Mogontiacum

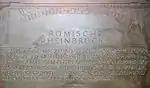
Modern bridge panel of the Roman bridge, which is being reconstructed as a timber supporting structure with segmental arches

Around 350, the increasingly unstable political situation led to the construction of a second city wall. The military camp and the stage theatre were now located outside the secured city area and both facilities were demolished. In the years that followed, there were repeated incursions by Germanic groups, especially the Alemanni, who were even able to establish themselves temporarily on the left bank of the Rhine. The background to this was probably another civil war in the Roman Empire: in the battles between Emperor Constantius II and the usurper "Magnentius", the 22nd legion was almost completely routed in the bloody Battle of Mursa in 351 and was not re-established afterwards. The "milites Armigeri", possibly a surviving unit of the largely annihilated legion, now took over the protection of the city and the surrounding area. In 368, during a major Christian festival, the city was captured and plundered by the Alemanni under their leader Rando.